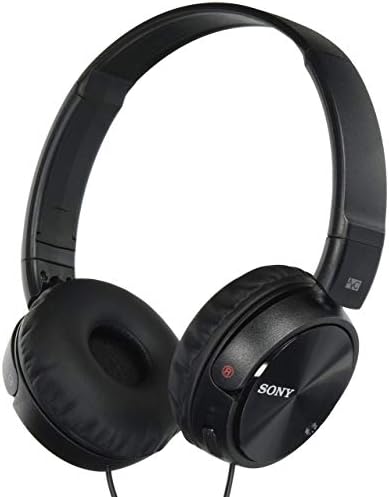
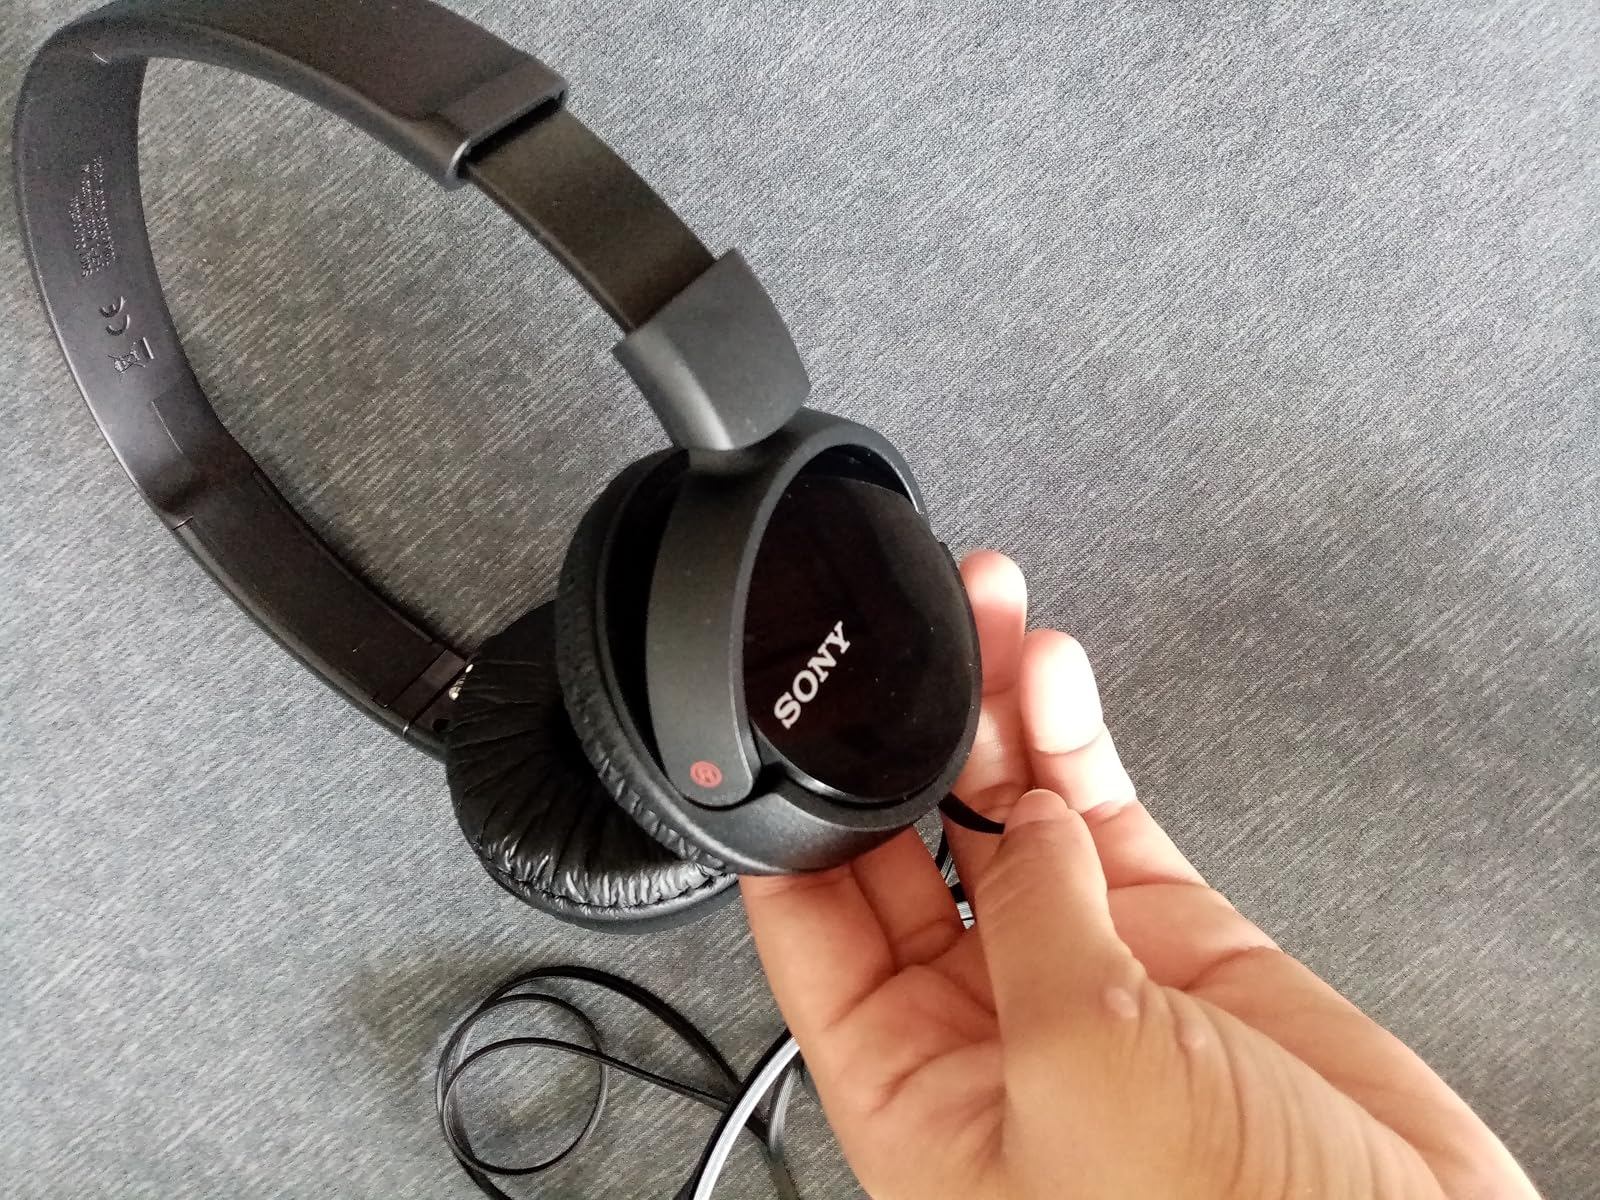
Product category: headphones
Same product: yes